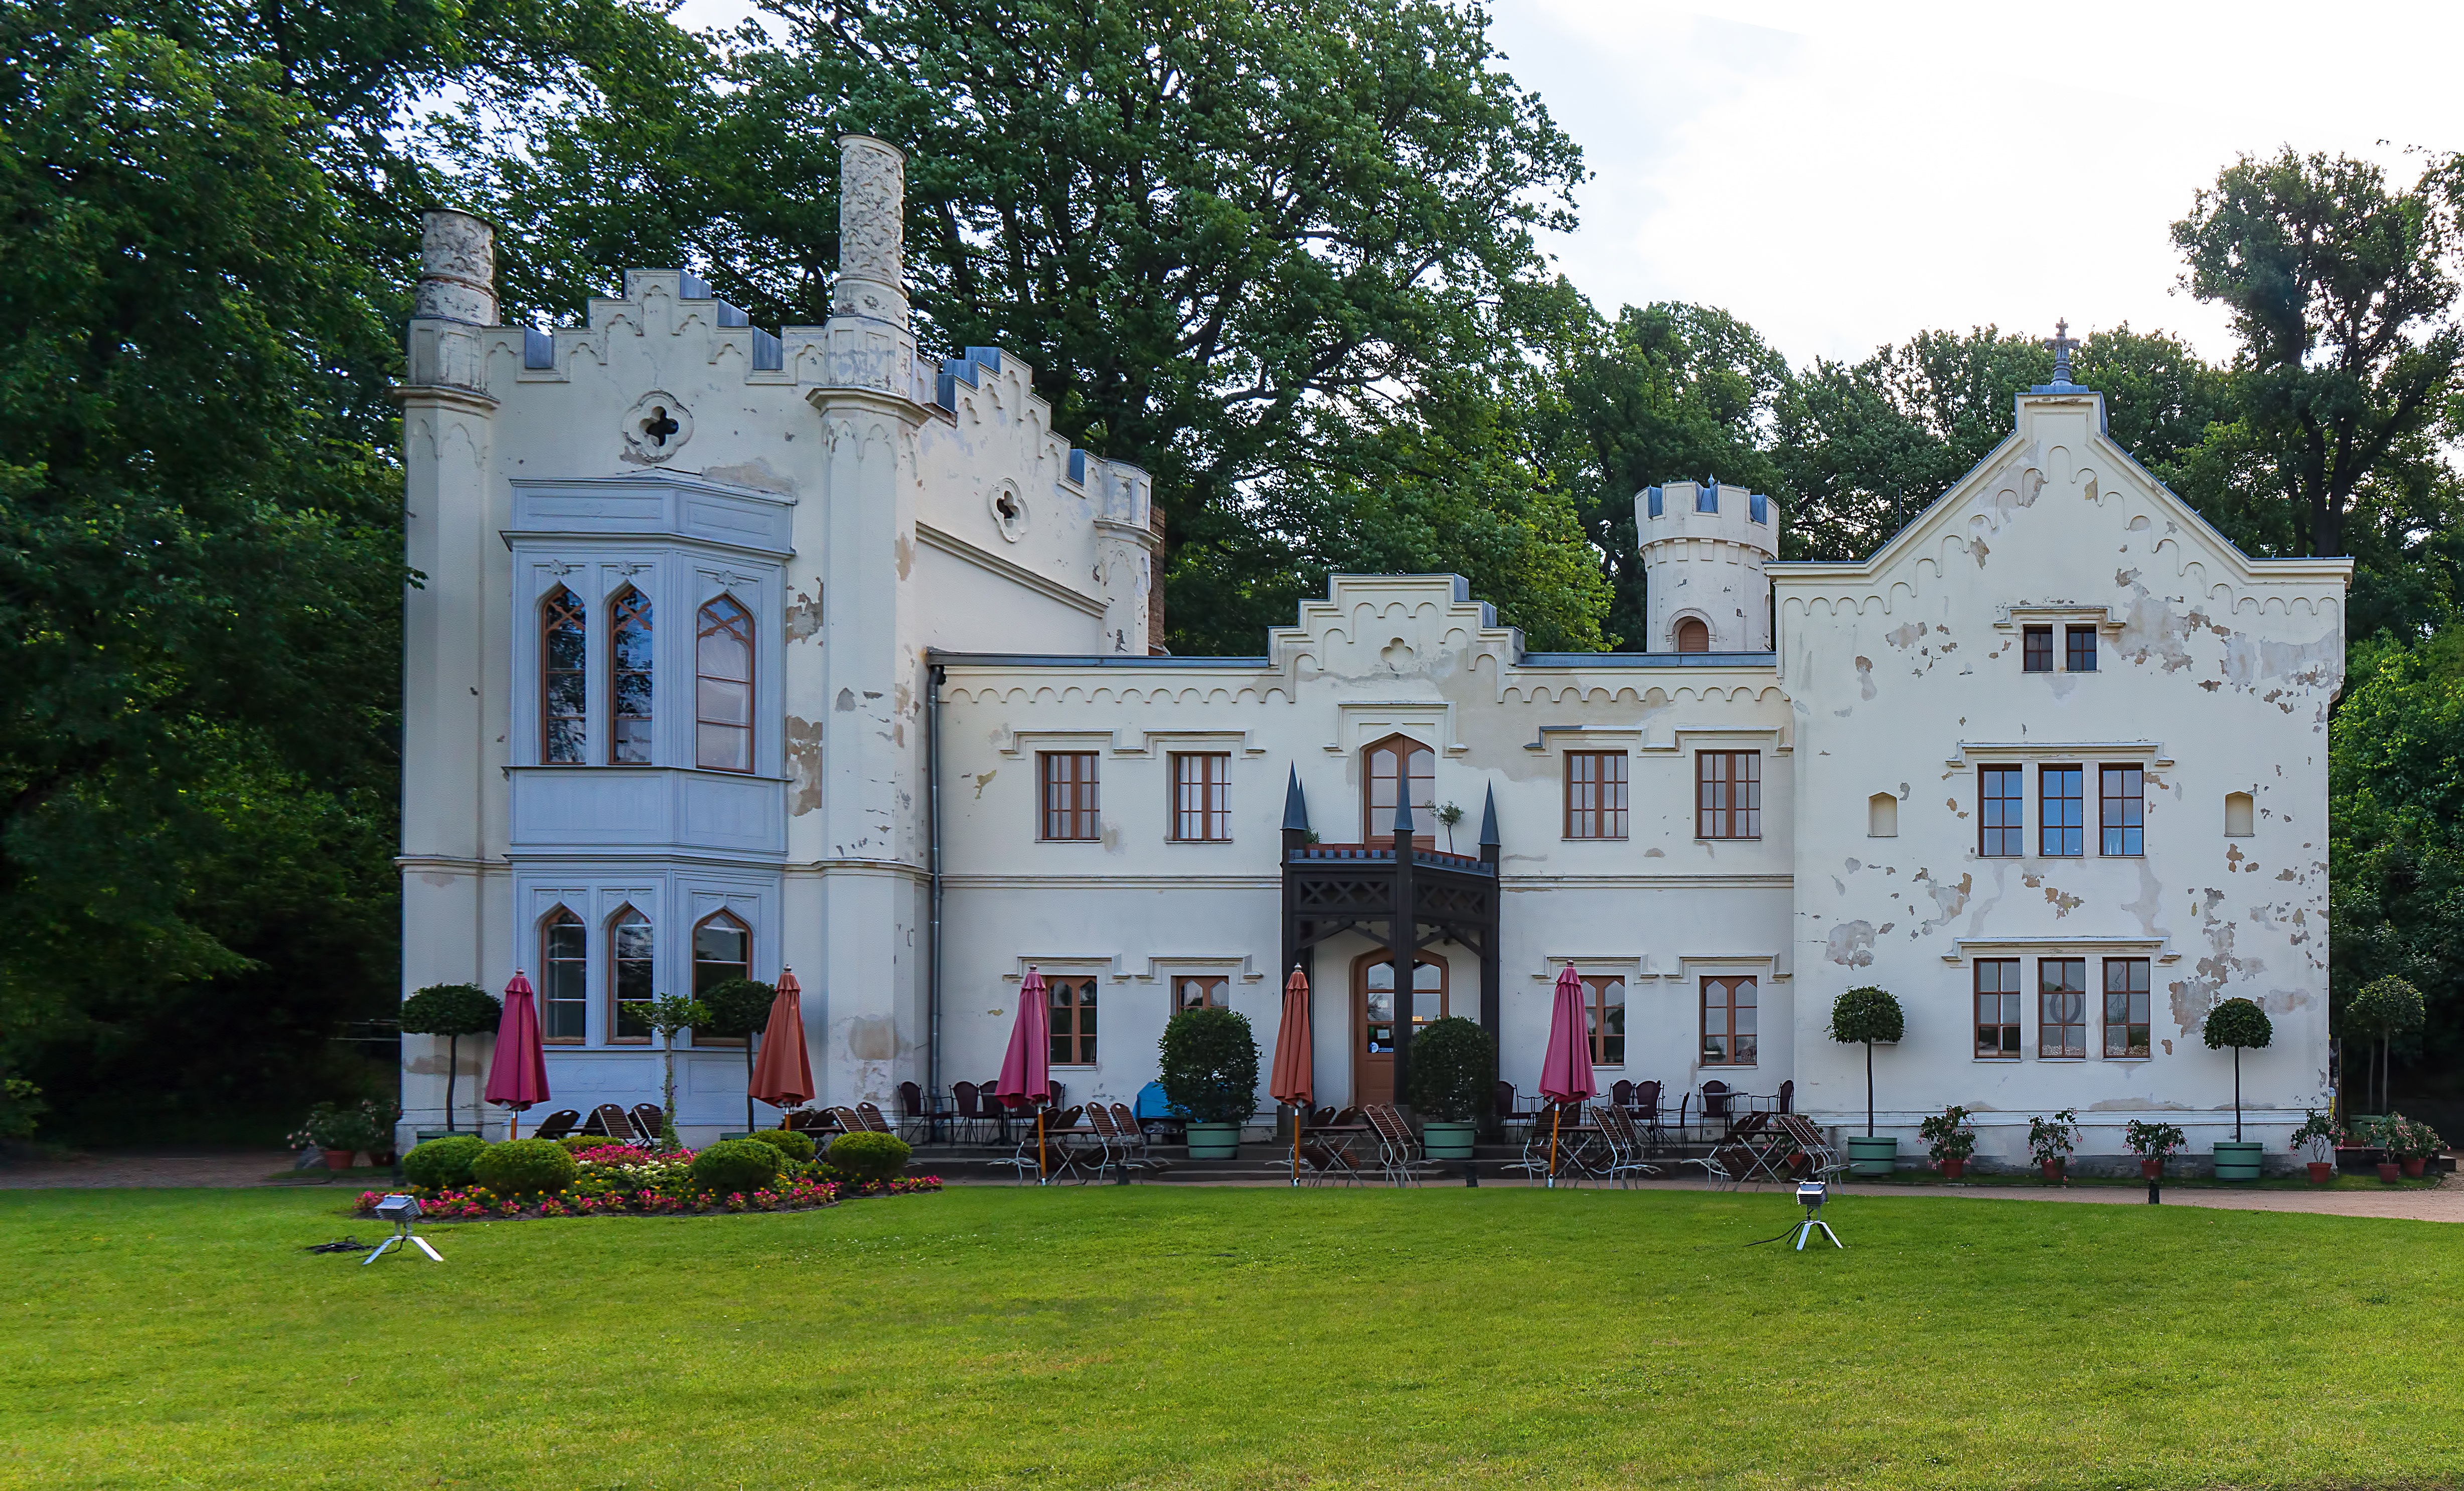
outdoor, architecture, villa, mansion, house, town, building, restaurant, chateau, home, cottage, park, castle, property, estate, neighbourhood, manor house, stately home, babelsberg, schl chen, residential area